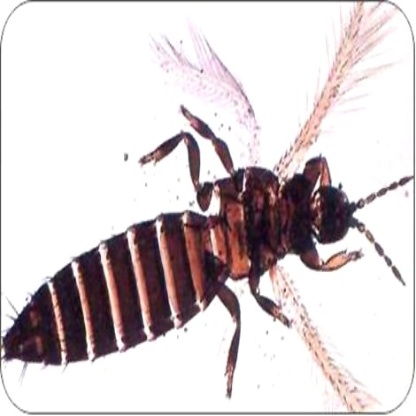
Nhãn: Bọ trĩ ( Thrips )